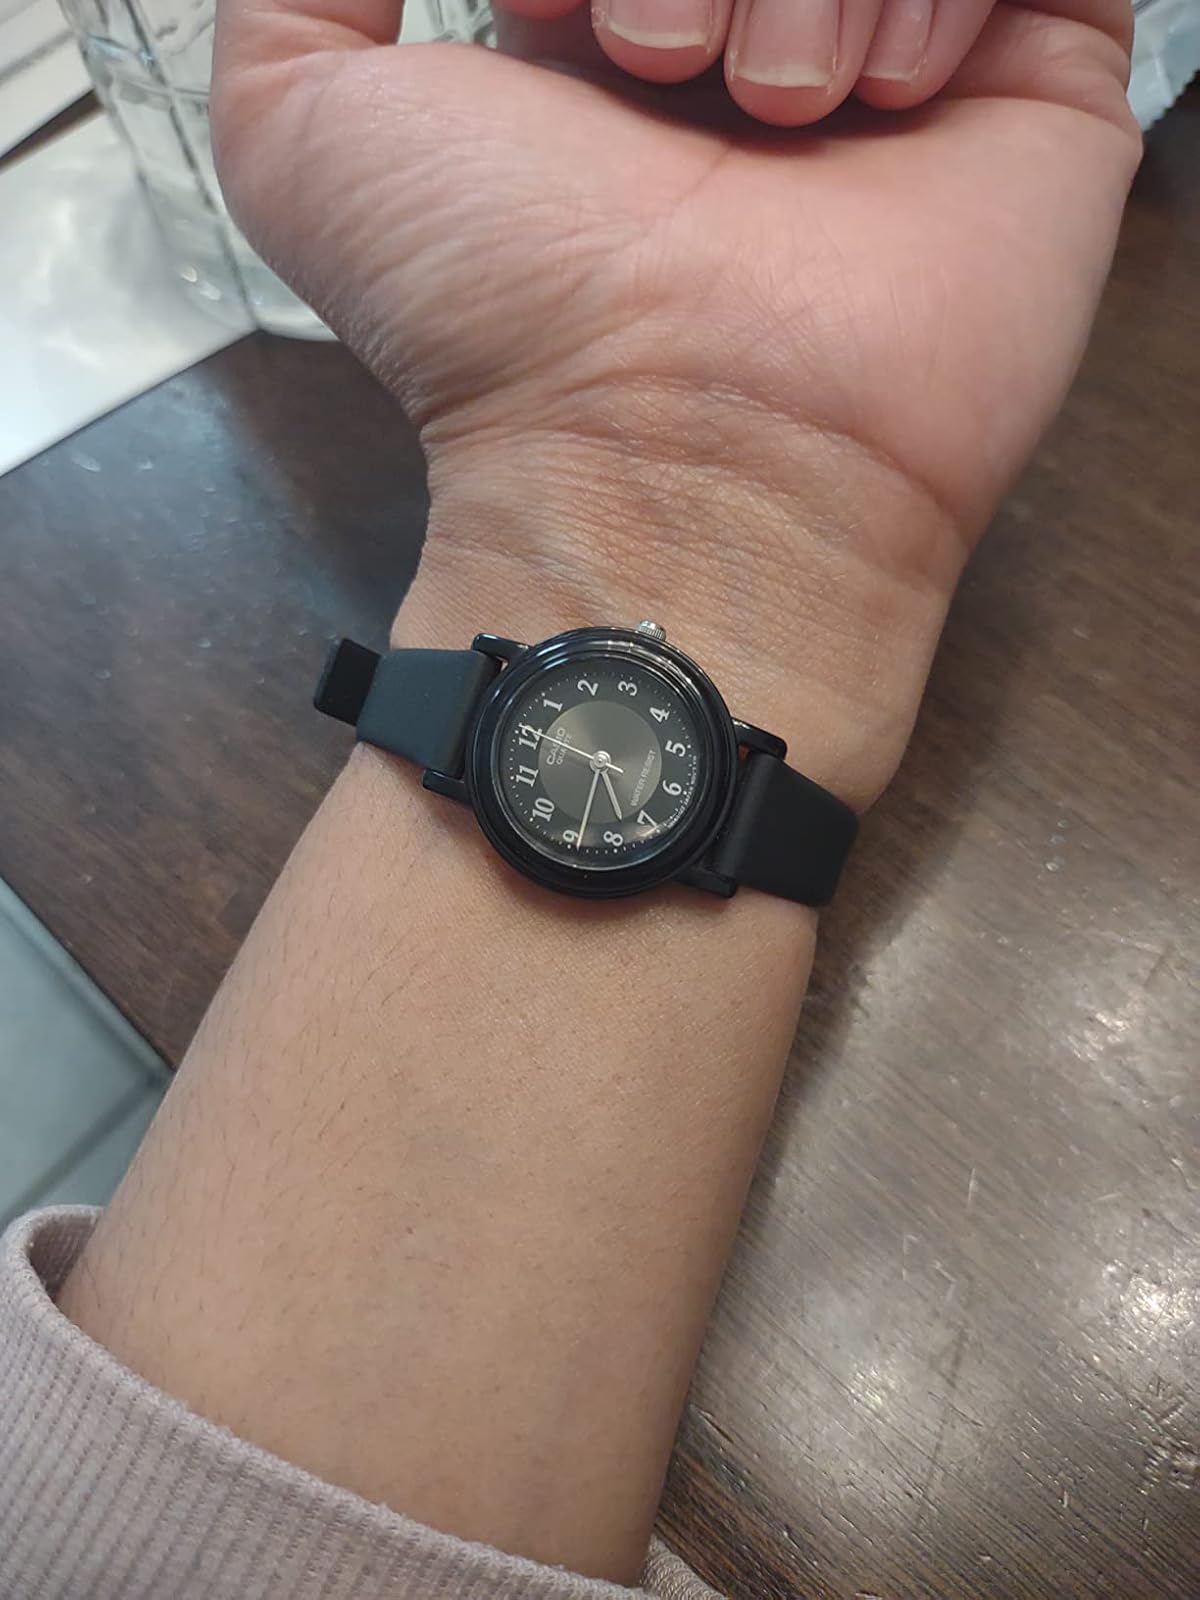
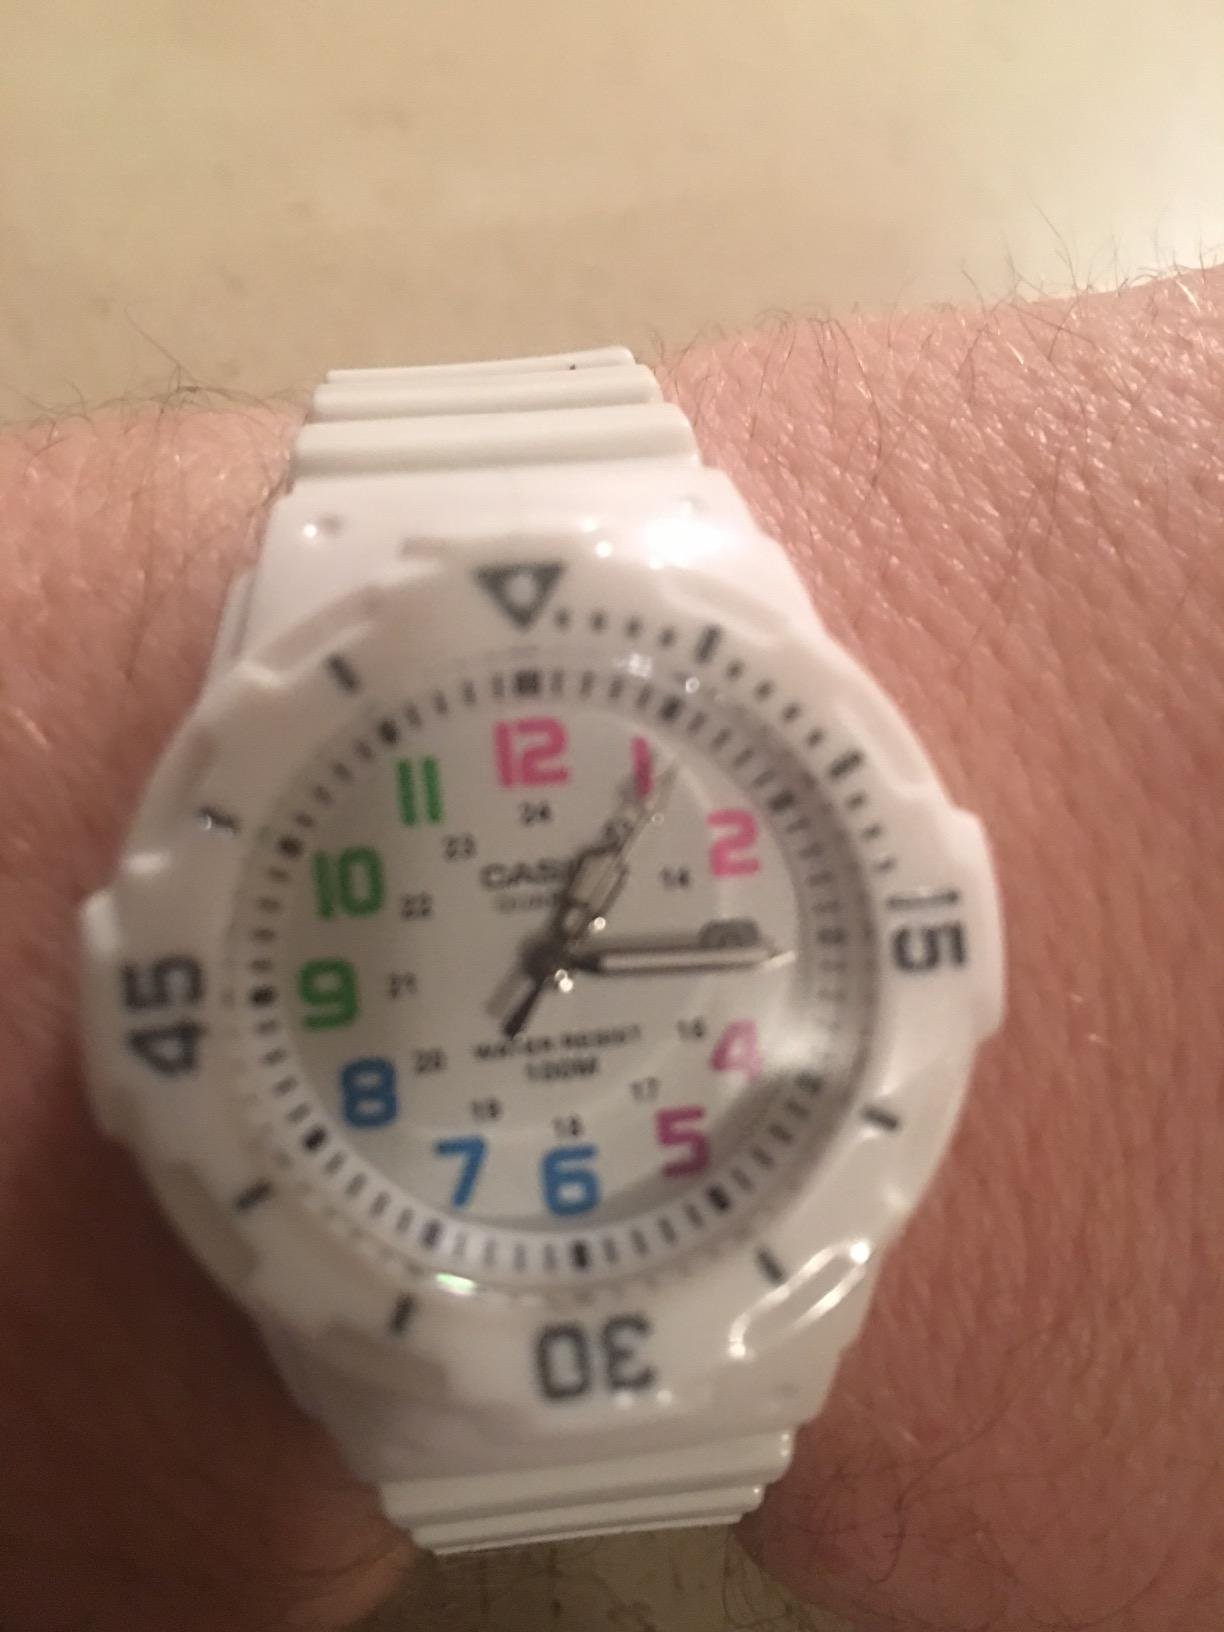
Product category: accessories_watch
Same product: no